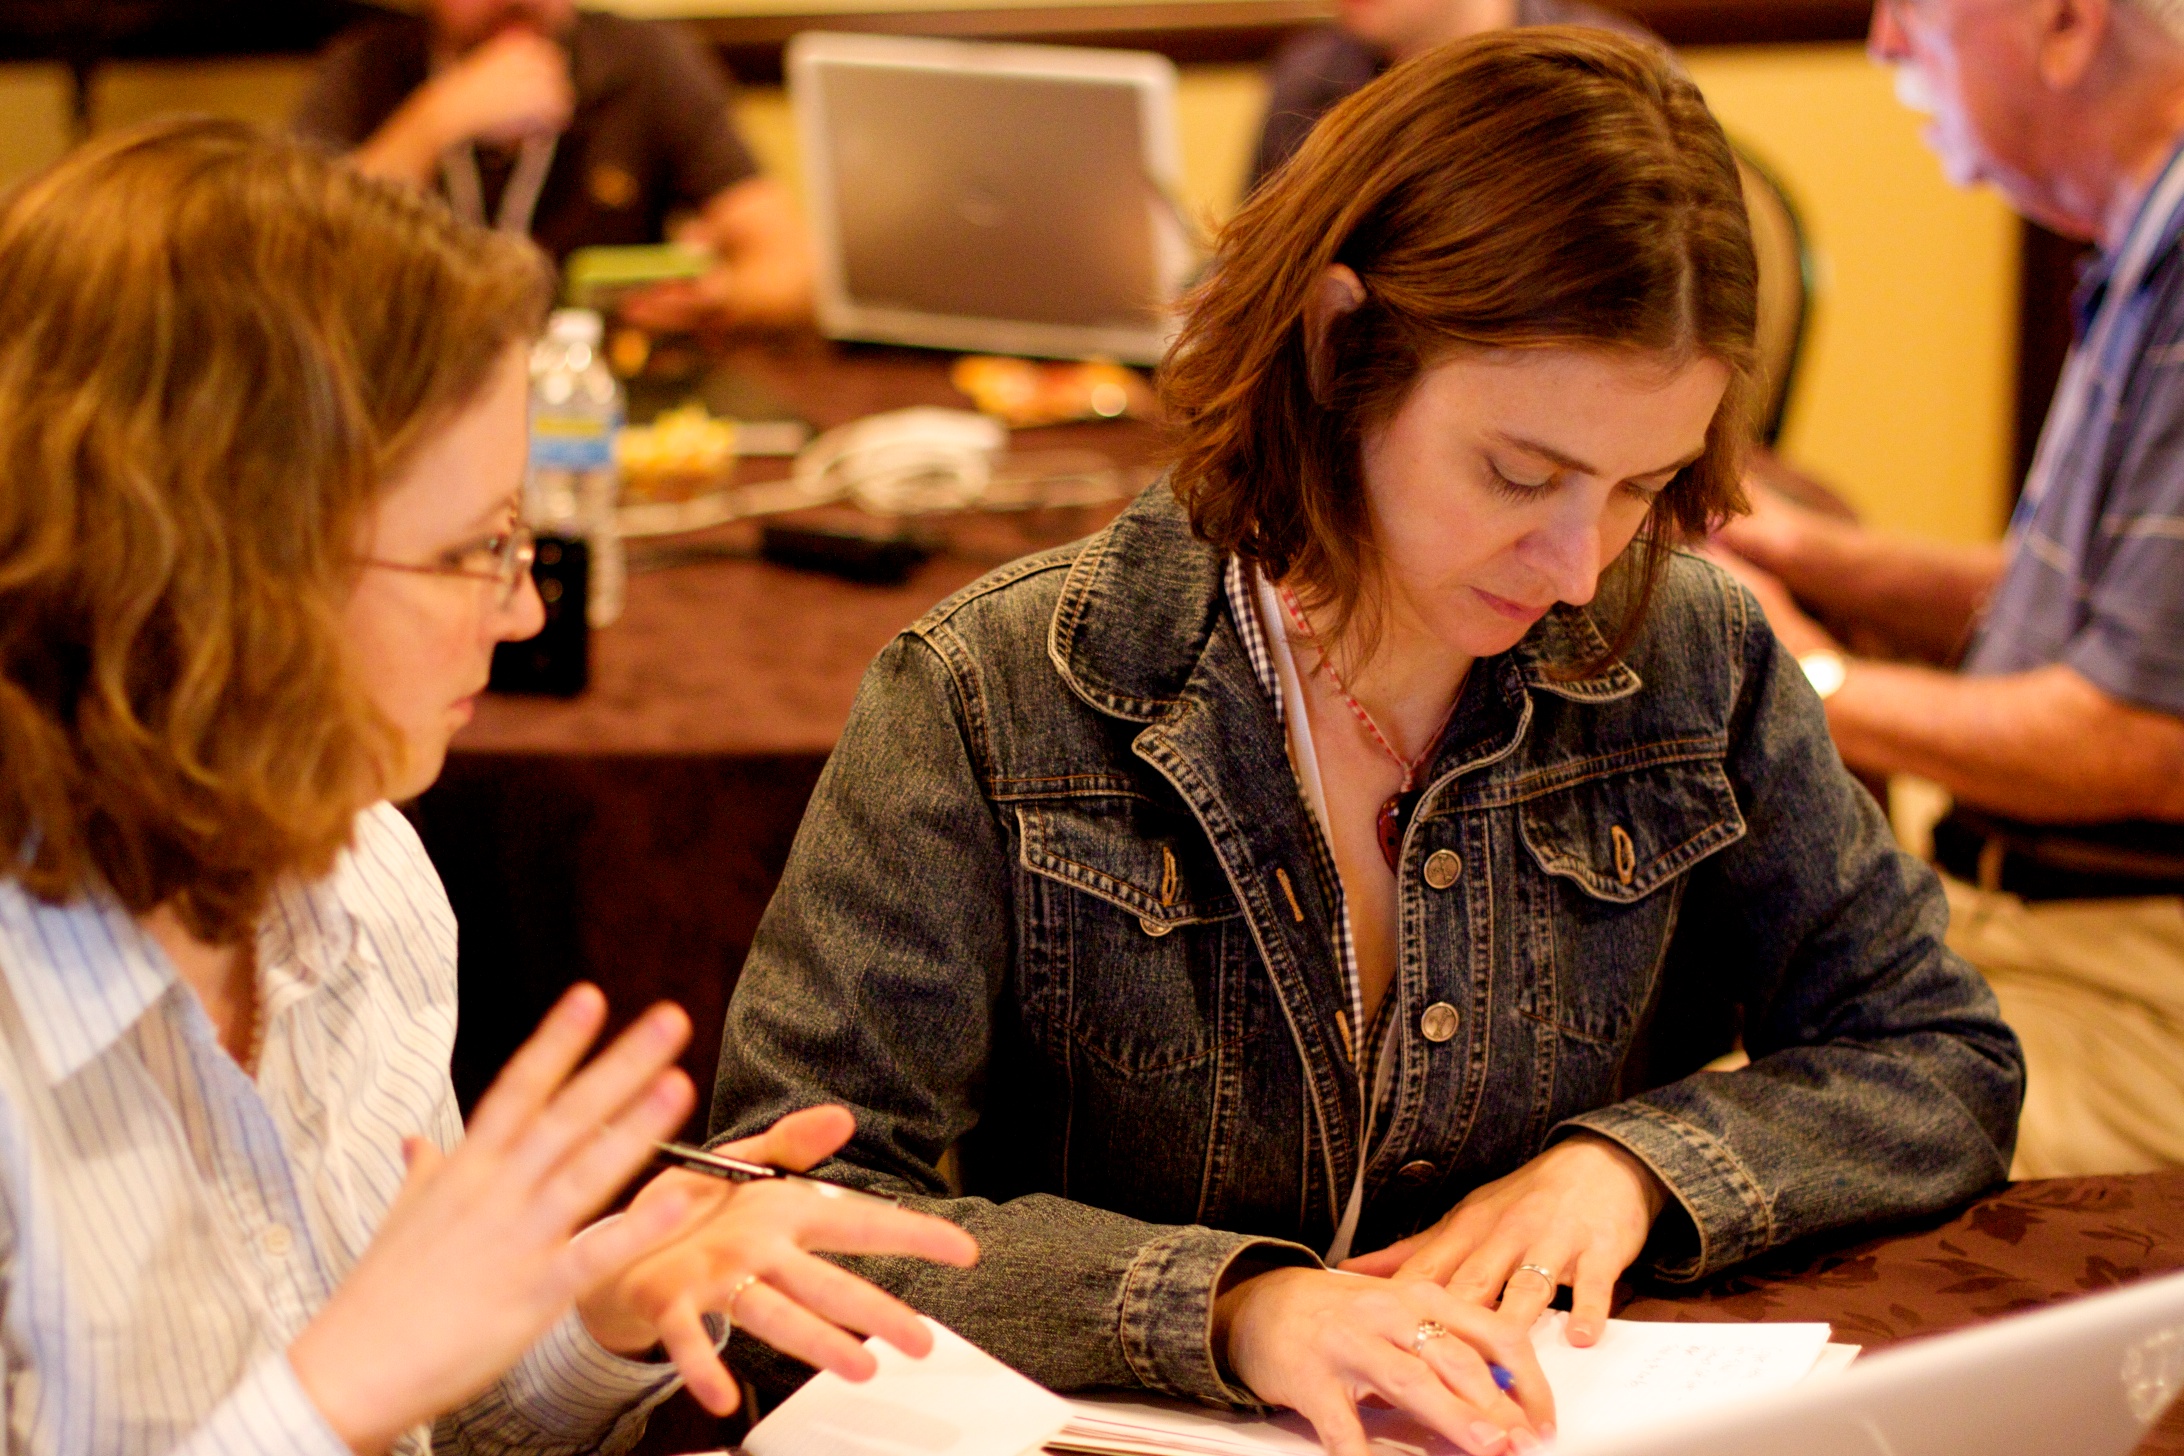
meal, student, conversation, midea10so